DirtyTooth

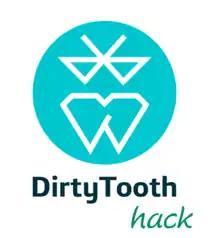
DirtyTooth logo

DirtyTooth is a generic term for a feature in the Bluetooth profiles of an iPhone that may be exploited if the device is using an iOS version below 11.2. Android devices are not affected.